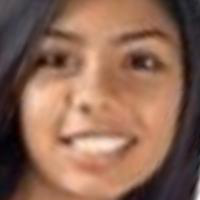
Age group: age 11-20